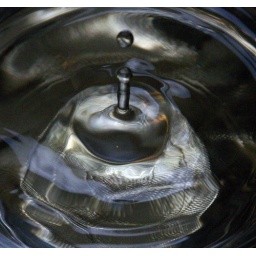
My very first try to capture a drop of water landing in a bowl of water